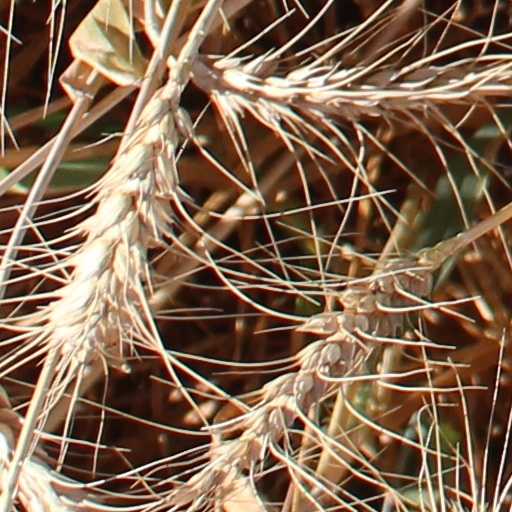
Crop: wheat